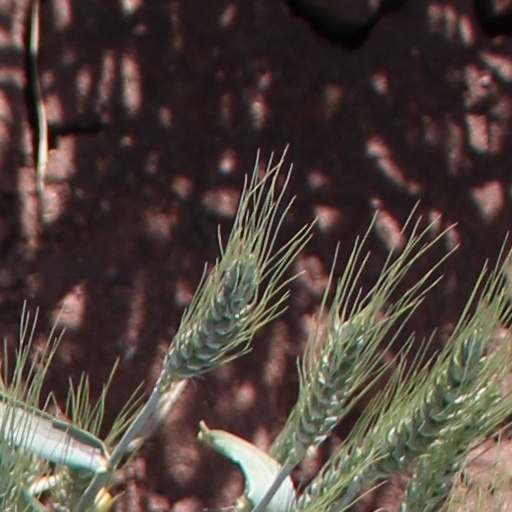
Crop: wheat